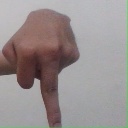
अक्षर: प